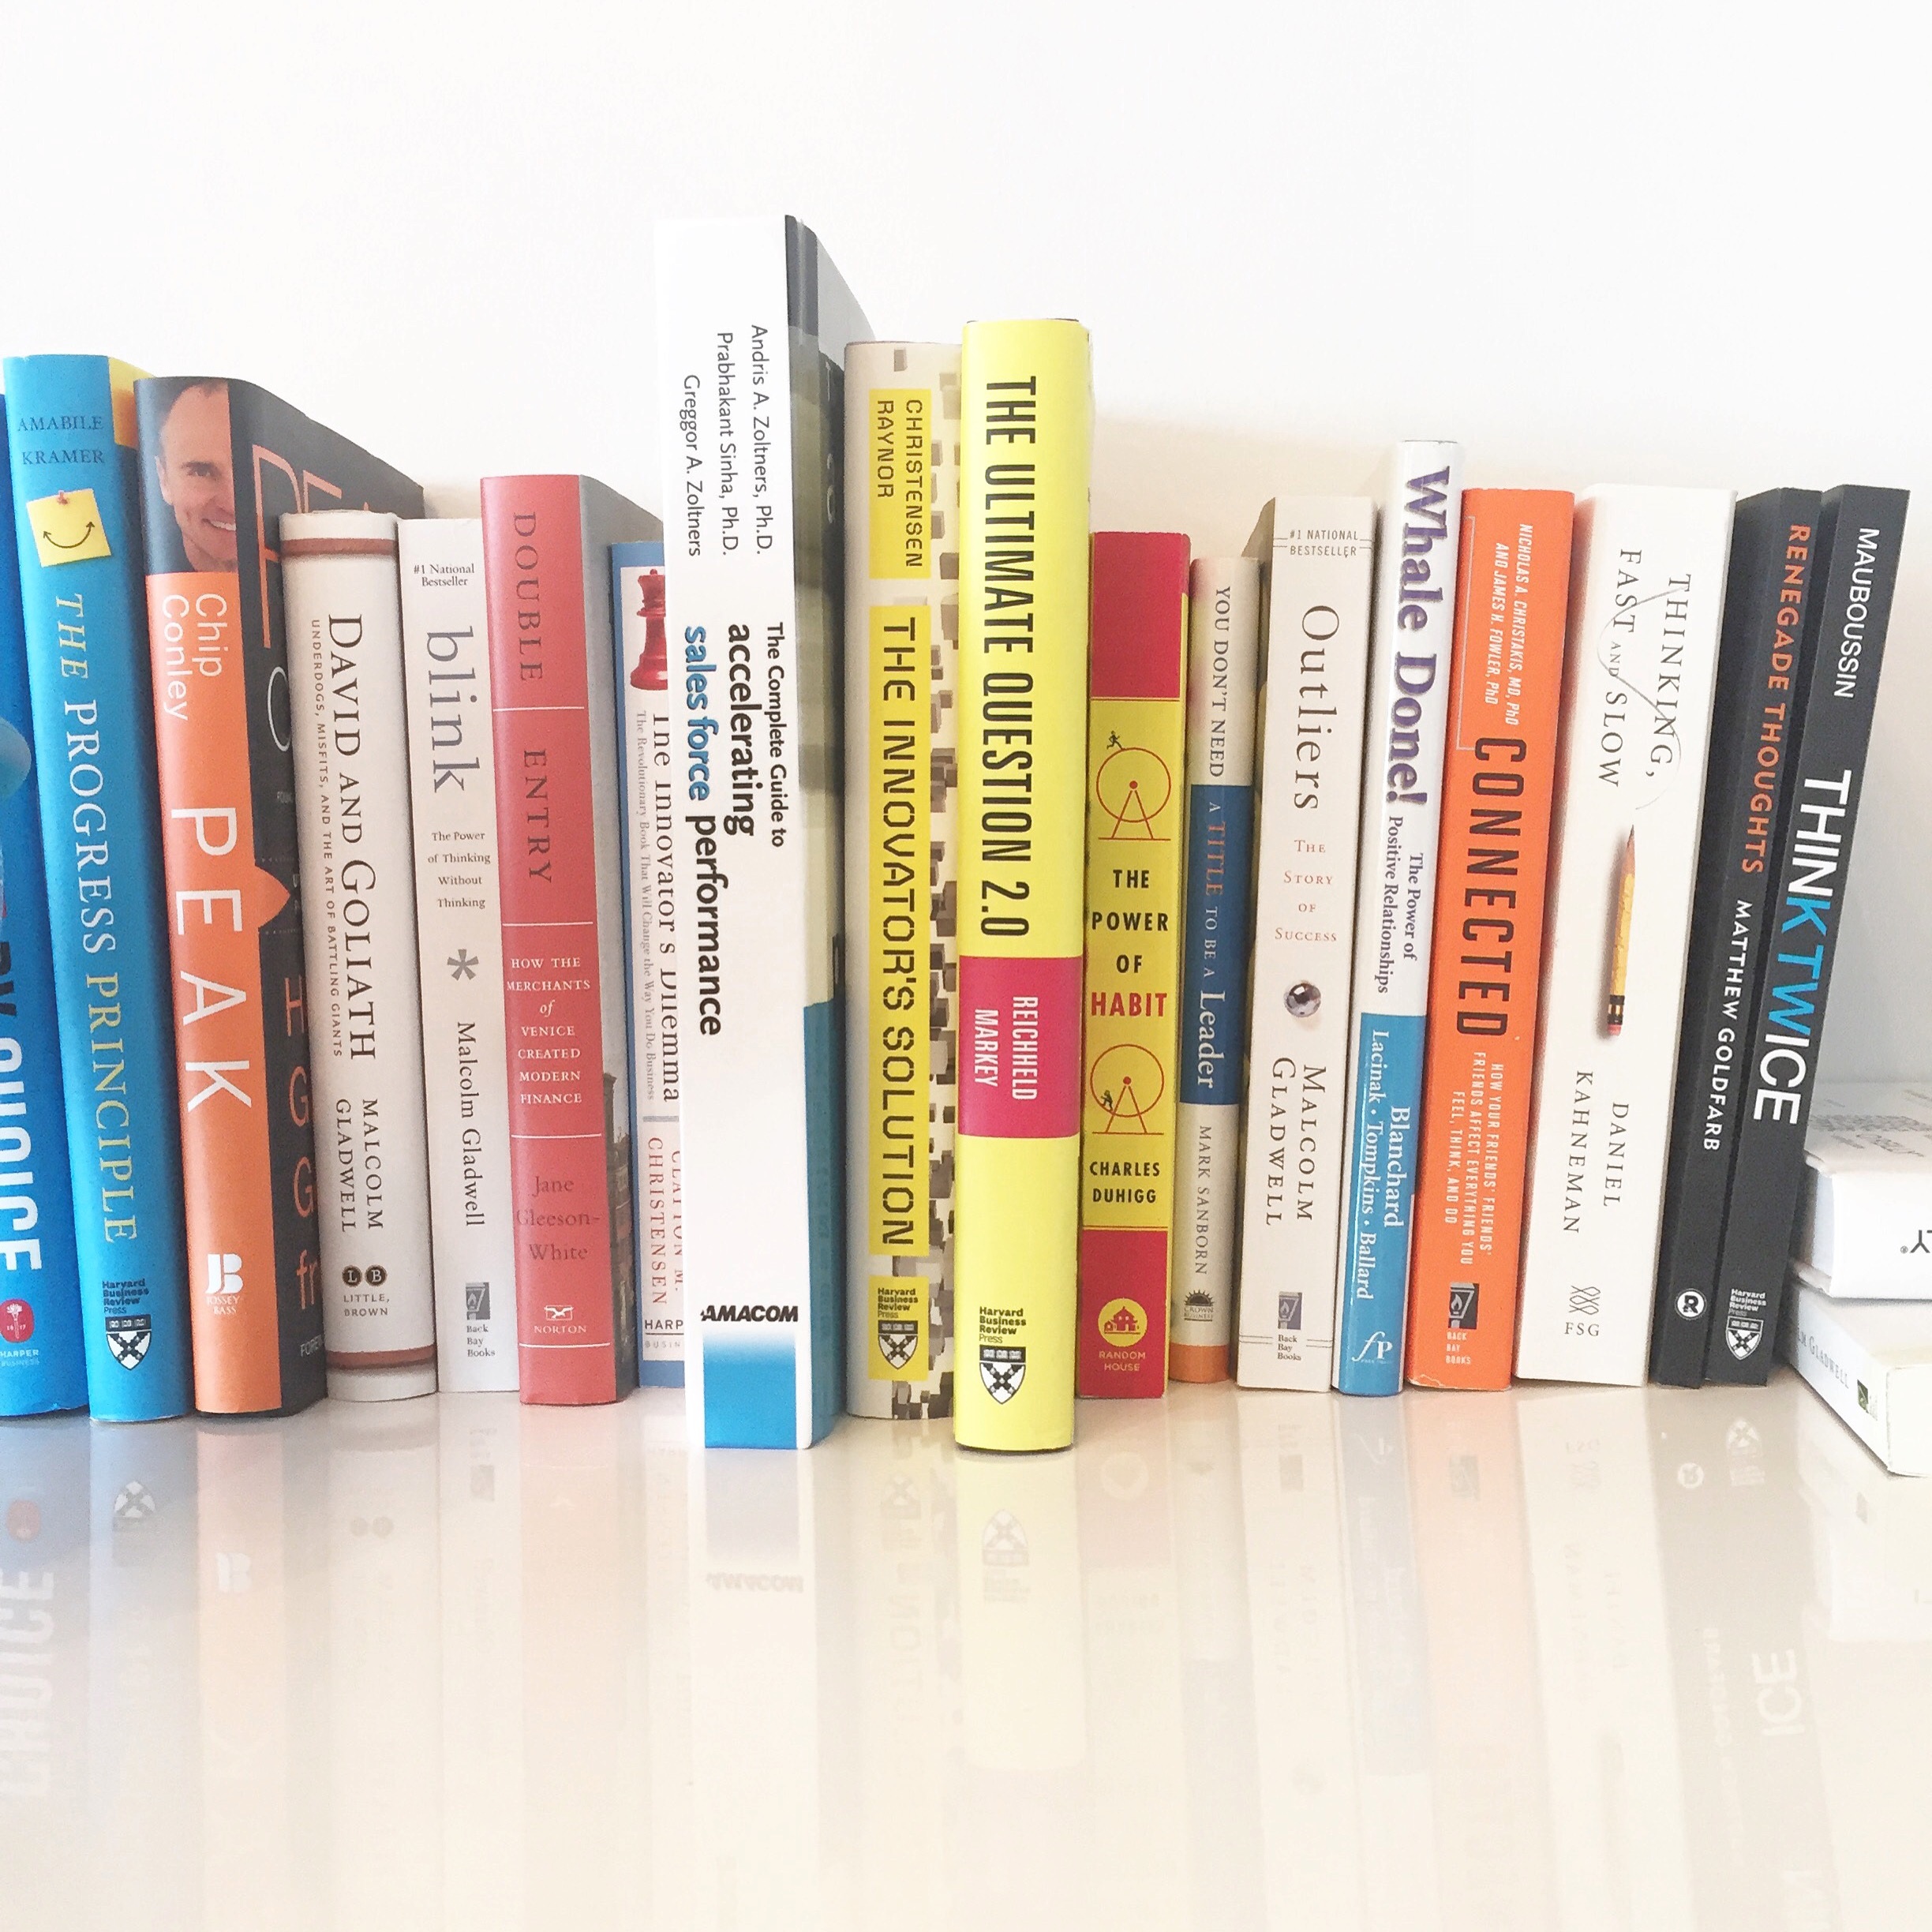
book, shelf, brand